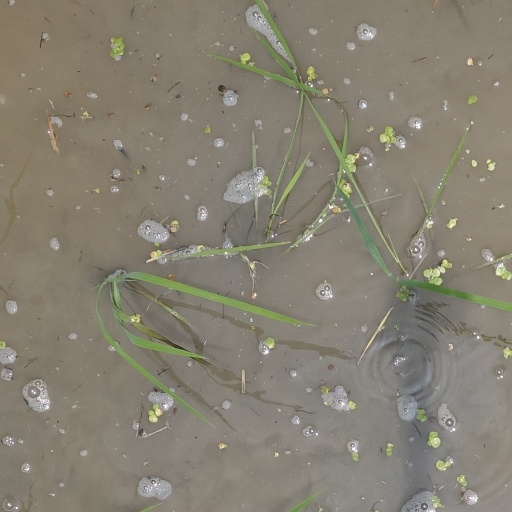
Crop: rice